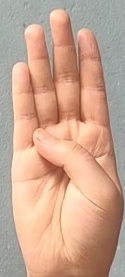
ASL sign: B